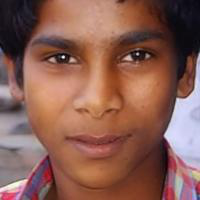
Age group: age 11-20